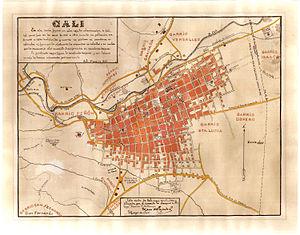
Cali, officiellement Santiago de Cali, est une ville située dans l'ouest de la Colombie. C'est la capitale du département de Valle del Cauca. Avec ses 2 500 000 habitants, Cali se place au troisième rang des villes les plus peuplées de Colombie.
L'histoire de Cali inventorie, étudie et interprète l'ensemble des événements du passé liés à cette ville. Cali est l'une des plus anciennes villes de Colombie ainsi que du continent américain. Elle fut fondée le 25 juillet 1536 par le conquistador espagnol Sebastián de Belalcázar. Son nom officiel, Santiago de Cali, fut établi en fonction du saint du jour : saint Jacques ainsi que d'une possible abréviation du nom de la tribu indienne de la région, les Calimas. Sa fondation a eu lieu seulement trois ans après celle de Carthagène des Indes par Pedro de Heredia et deux années avant celle de Santa Fe de Bogotá - actuellement Bogota - par Gonzalo Jiménez de Quesada.